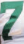
Number: 7